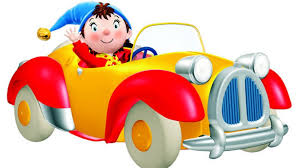
Portrait style: Cartoon Portrait